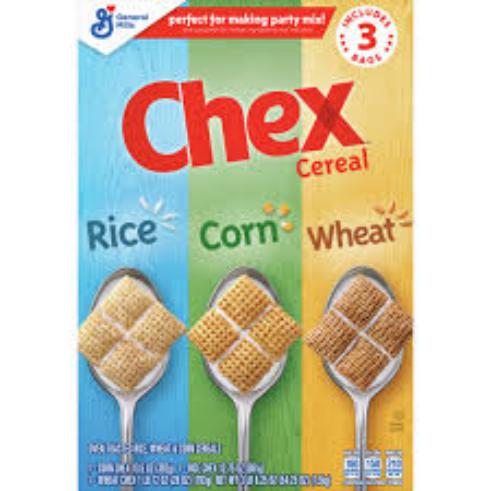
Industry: Food